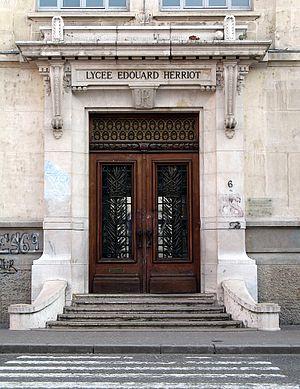
Porte d'entrée du Lycée Édouard-Herriot à Lyon Italiano: Entrata del liceo Édouard Herriot a Lione, Francia
Le lycée Édouard-Herriot est un lycée du 6ᵉ arrondissement de Lyon en France. Il était lors de sa création en 1882 le premier lycée de jeunes filles de Lyon, alors que le lycée Ampère était un lycée de garçons. Il accueille des classes préparatoires littéraires.